Hebe: A Estrela do Brasil

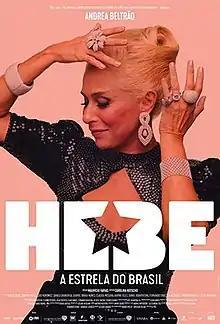
Film poster

Hebe: A Estrela do Brasil (English: "Hebe: The Star of Brazil") is a 2019 Brazilian biographical film directed by Maurício Farias. It stars Andréa Beltrão in the role of the TV host Hebe Camargo.